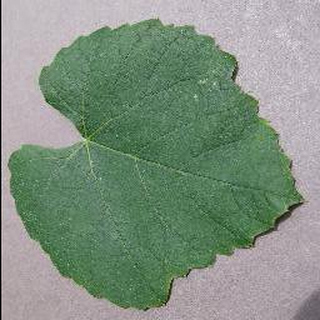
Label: healthy_grape